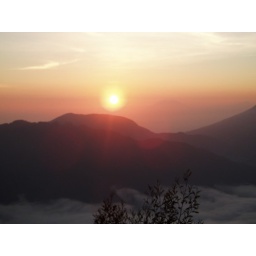
...with the mountains and sea of clouds in the foreground